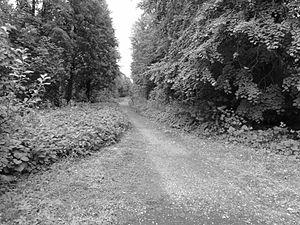
Terril n° 70B dit Acacias, fosse n° 3 - 4 de la Compagnie des mines de Meurchin, Wingles, Pas-de-Calais, Nord-Pas-de-Calais, France.
Dans le bassin minier du Nord-Pas-de-Calais, 339 terrils sont recensés. En 1969, les Houillères leur ont attribué un numéro individuel, pour les référencer, et les exploiter. Ils sont numérotés d'ouest en est, du nᵒ 1 au 202. Une liste complémentaire a été créée dans les années 1970. Les sites y sont numérotés de 203 à 260, sans logique spécifique, chaque numéro ayant été attribué en fonction des sites susceptibles d'être exploités. Certains sites étant composés de plusieurs terrils annexes ou satellites, une lettre suit le numéro.
La fosse nᵒ 3 - 4 de la Compagnie des mines de Meurchin est un ancien charbonnage du Bassin minier du Nord-Pas-de-Calais, situé à Wingles. Son fonçage commence en 1869, mais le passage du niveau d'eau est tout particulièrement problématique. Les terrains sont instables et gorgés d'eau, la méthode de la trousse coupante est utilisée, mais les travaux sont longs et les problèmes se succèdent. Le fonçage est stoppé le 15 janvier 1872, il a alors coûté 150 517,18 francs pour seulement 21,38 mètres. Le procédé de fonçage Chaudron est alors mis en place, et débute le 18 juillet 1872. Les résultats sont probants.